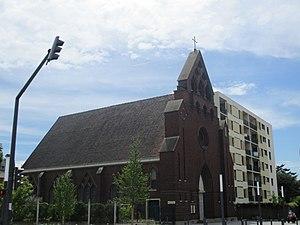
Vue de côté de l'église Saint-Martin de Bezons.
Bezons est une commune du département du Val-d'Oise, en région Île-de-France. Ses habitants sont appelés les Bezonnais. Cette commune est située sur la rive droite de la Seine.